Public image of Taylor Swift

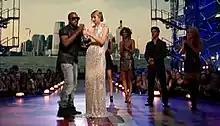
Kanye West taking the microphone from Swift at the 2009 MTV Video Music Awards, with Taylor Lautner and Shakira in the background

Shows and television programs featuring her often attain viewership peaks; for instance, Swift's presence at a number of National Football League (NFL) games broke a series of viewership, ticket and merchandise sales records for the league, network and television, referred to as the "Taylor Swift effect". "USA Today" journalist Louie Villalobos remarked Swift "is saving NFL, and has helped generate $122 million to the NFL's brand value." According to Apex Marketing Group, Swift's contribution to the brand value for the National Football League and the Kansas City Chiefs is as high as $331.5 million. Swift was credited with a 20 percent increase in sponsorships for the 2023 NFL season, resulting in $2.35 billion in revenue, 15 percent more than the previous season. Viewership of NFL games increased 53 percent among teenage girls and 24 percent among persons of age 18 to 24. The episode of dance competition program "Dancing With the Stars" that paid tribute to Swift amassed a record 7.8 million viewers across all official platforms, making it the show's most-watched multi-platform telecast on ABC since its September 2021 premiere.